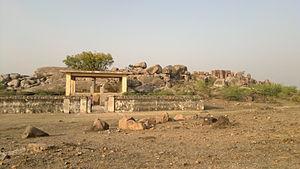
Les édits mineurs sur rocher d'Ashoka, sont des inscriptions rupestres faisant partie des Édits d'Ashoka. Il s'agit des premiers édits en langue indienne de l'empereur Ashoka, écrits dans le script Brahmi lors de la onzième année de son règne, faisant suite à l'inscription bilingue de Kandahar, en grec et en araméen, rédigée lors de la dixième année du règne de l'empereur. Il y a plusieurs variations de ces édits, avec généralement la désignation d'un édit mineur n°1 et un édit mineur n°2, les différentes versions étant généralement agrégées dans la plupart des traductions. Il y a aussi un edit mineur n°3, découvert à Bairat, à destination du clergé bouddhiste. Plusieurs des inscriptions d'Ashoka en grec ou en araméen sont parfois aussi catégorisées parmi les « Édits Mineurs sur Rocher ».